Resolution of singularities

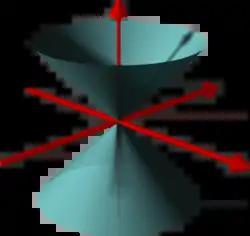
Conical singularity "x" + "y" = "z"

However it is not possible to find a strong resolution functorial for all (possibly non-smooth) morphisms. An example is given by the map from the affine plane "A" to the conical singularity "x" + "y" = "z" taking ("X","Y") to (2"XY", "X" − "Y", "X" + "Y"). The "XY"-plane is already nonsingular so should not be changed by resolution, and any resolution of the conical singularity factorizes through the minimal resolution given by blowing up the singular point. However the rational map from the "XY"-plane to this blowup does not extend to a regular map.